Jax Panik

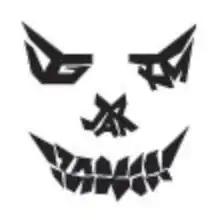
The mask was stylized to look like a face.

The mask was introduced to keep the face behind the mask a secret. Only because Jax Panik is a third person. One with many faces and guises. The mask is usually white with 'I Am Jax Panik' written in black and vice versa. In mid-2011 it was decided that only the Jax Panik DJ, Deon van Zyl, wears the mask at live performances.